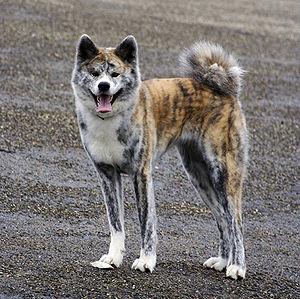
Bringé est un type de coloration de pelage qui apparaît sur les mammifères de compagnie et notamment chez le chien. Il s'agit d'une robe avec des rayures discontinues de couleurs différentes que l'on assimile souvent à celle d'un tigre, même si cet animal n'a pas une robe bringée.
Le spitz ou chien de type spitz est un type de chien caractérisé par sa fourrure longue et épaisse, des oreilles triangulaires dressées et une queue enroulée ou incurvée en forme de faucille.